Cease Firing

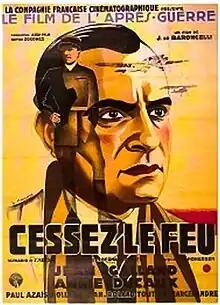

Cease Firing (French: Cessez le feu) is a 1934 French drama film directed by Jacques de Baroncelli and starring Jean Galland, Annie Ducaux and Marcel André. It was based on a screenplay by Joseph Kessel highlighting the problems of ex-servicemen. The film's sets were designed by the art director Robert Gys.